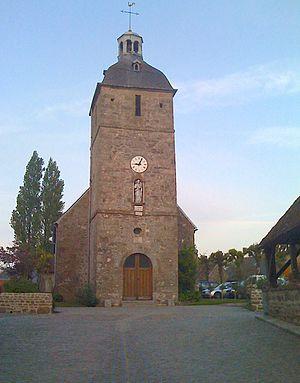
Eglise de la forêt Auvray dans l'Orne. Italiano: Chiesa della foresta nel Auvray Orne.
La Forêt-Auvray est une ancienne commune française, située dans le département de l'Orne en région Normandie, devenue le 1ᵉʳ janvier 2016 une commune déléguée au sein de la commune nouvelle de Putanges-le-Lac.